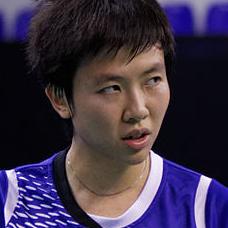
Age: 27